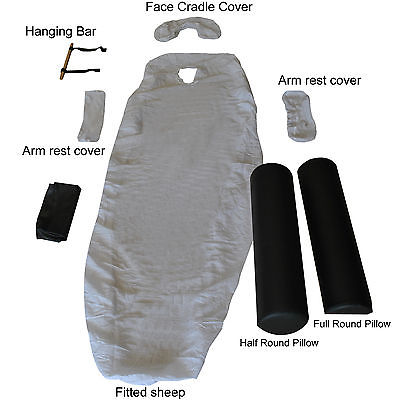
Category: table